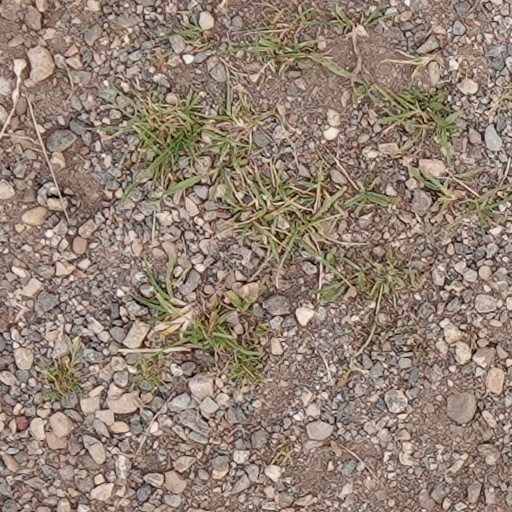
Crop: wheat